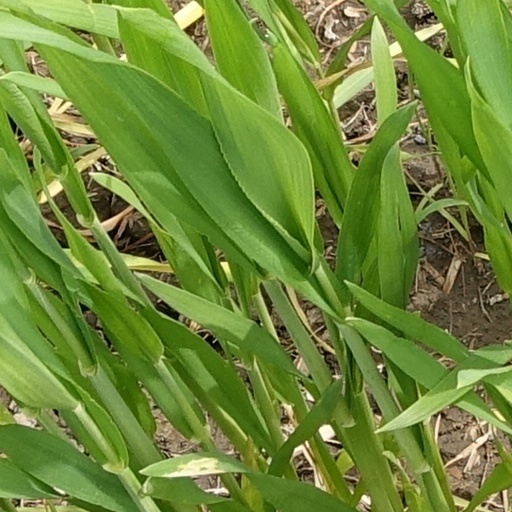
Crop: wheat